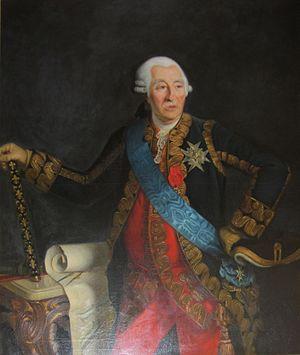
Château de Tocqueville - Portrait d'Anne Pierre d'Harcourt (1701-1783) This document was produced using the Canon PowerShot SX230 HS lent by Wikimedia France. brezhoneg
Cette page recense, par règne ou mandat politique, les personnalités élevées à la dignité de maréchal de France, grand office de la couronne de France, leur portrait et leurs armoiries.
Anne Pierre d'Harcourt, né le 2 avril 1701 ou 1707 à Paris, et mort le 28 décembre 1783, est un militaire français du XVIIIᵉ siècle, le quatrième maréchal de France de la famille d'Harcourt.